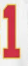
Number: 1